Linlithgow

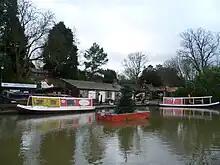
Linlithgow Canal Basin

In 1967, two large tracts of land on the northern side of the High Street (with their associated pre 19th century buildings) were demolished and replaced by 90 flats, garages and public buildings (including a library and health centre) in a brutalist style project named the 'Vennel redevelopment'. The name Vennel coming from the term for a passageway between the gables of two buildings. While the development won a Saltire Housing award in 1969, it was and still remains controversial, especially as the style contrasts starkly with the character of other buildings in the town and significantly altered the street layout. After many decades of discussion, the partial demolition and redevelopment of the Vennel area was agreed by West Lothian Council, subject to consultation, which began in 2021.